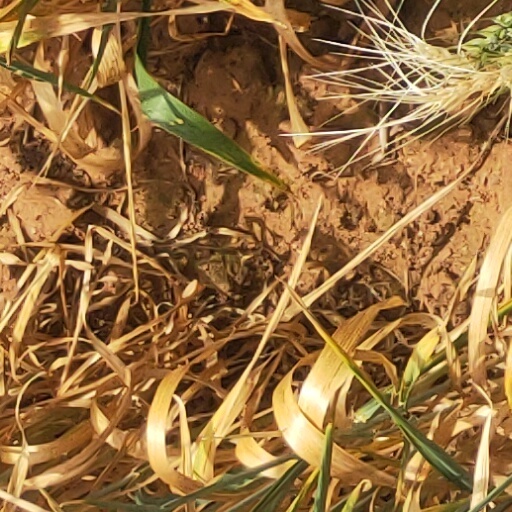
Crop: wheat